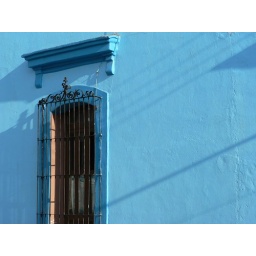
Deep blue wall in Oaxaca, Oax., Mexico. Pared azul en Oaxaca, Oax., Mexico